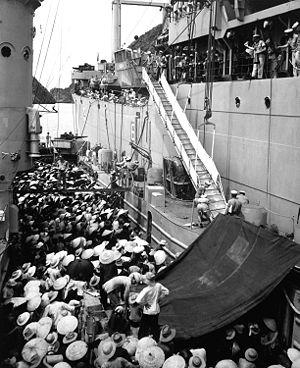
En 1789, avec 80 vaisseaux, 80 frégates, 120 bâtiments légers, 80 000 inscrits maritimes et plus de 1 600 officiers, la marine française est la deuxième du monde. Cette forme d’apogée, due aux efforts constants du gouvernement de Louis XVI, ne résiste pas à l’épreuve de la Révolution. L’agitation dans les arsenaux désorganise la flotte, alors que les officiers, qui avaient d’abord accueilli favorablement les changements politiques, fuient en masse les violences révolutionnaires à partir de 1792. Lorsque la guerre avec l’Angleterre reprend en 1793, la Marine de la France révolutionnaire n’est guère capable de faire face à la situation et subit défaite sur défaite alors que l’armée de Terre est victorieuse à peu près partout en Europe. L’arrivée de Napoléon au pouvoir, en 1799, ne change rien à la situation malgré une courte période de paix, les tentatives de réorganisation et l’annexion d’arsenaux voisins qui fournissent, un temps, des moyens supplémentaires. Napoléon cherche « son Nelson ». En vain.
1954 est une année commune commençant un vendredi.
L'histoire du Viêt Nam se confond avec celle des peuples du pays portant aujourd'hui ce nom, et notamment avec celle du peuple Kinh, qui en constitue le groupe ethnique dominant.
La guerre d’Indochine ou guerre d'indépendance d'Indochine, également désignée au Viêt Nam comme la guerre de résistance antifrançaise ou encore la première guerre d'Indochine dans le monde anglo-saxon, est un conflit armé qui se déroula de 1946 à 1954 en Indochine française : actuels Vietnam, Laos et Cambodge.
L’opération Passage to Freedom est une opération de transport organisée entre 1954 et 1955 par l'United States Navy pour plus de 310 000 civils vietnamiens, soldats et membres non-vietnamiens de l'armée française, depuis la République démocratique du Viêt Nam vers la République du Viêt Nam.